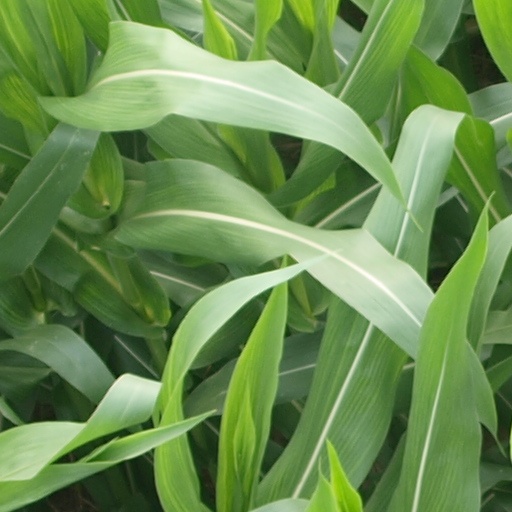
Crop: maize; corn